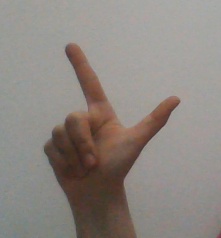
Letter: laam